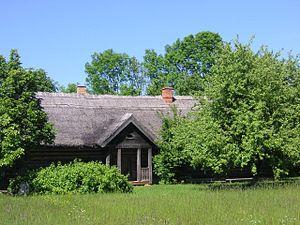
Rumšiškės est une ville de Lituanie située à 20 kilomètres à l'est de Kaunas. Sa population est de 1 651 habitants en 2011.